Jesse Carll (shipbuilder)

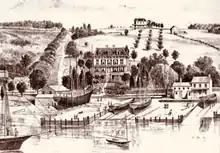
Residence & Shipyard of Jesse Carll by Edward Lange (1882).

In 1849, when he was 17 years old, he and his brother David Carll apprenticed under "James and Lloyd Bayles" shipbuilders of Port Jefferson, New York. In 1854, he and his brother David Carll, began shipbuilding in Northport under the firm name "D & J. Carl". They built the 650-ton bark "Storm Bird," costing $35,000, which put them into debt. They dissolved the partnership in 1865. David Carll built his shipyard in City Island and continued with the business until he retired in 1885.